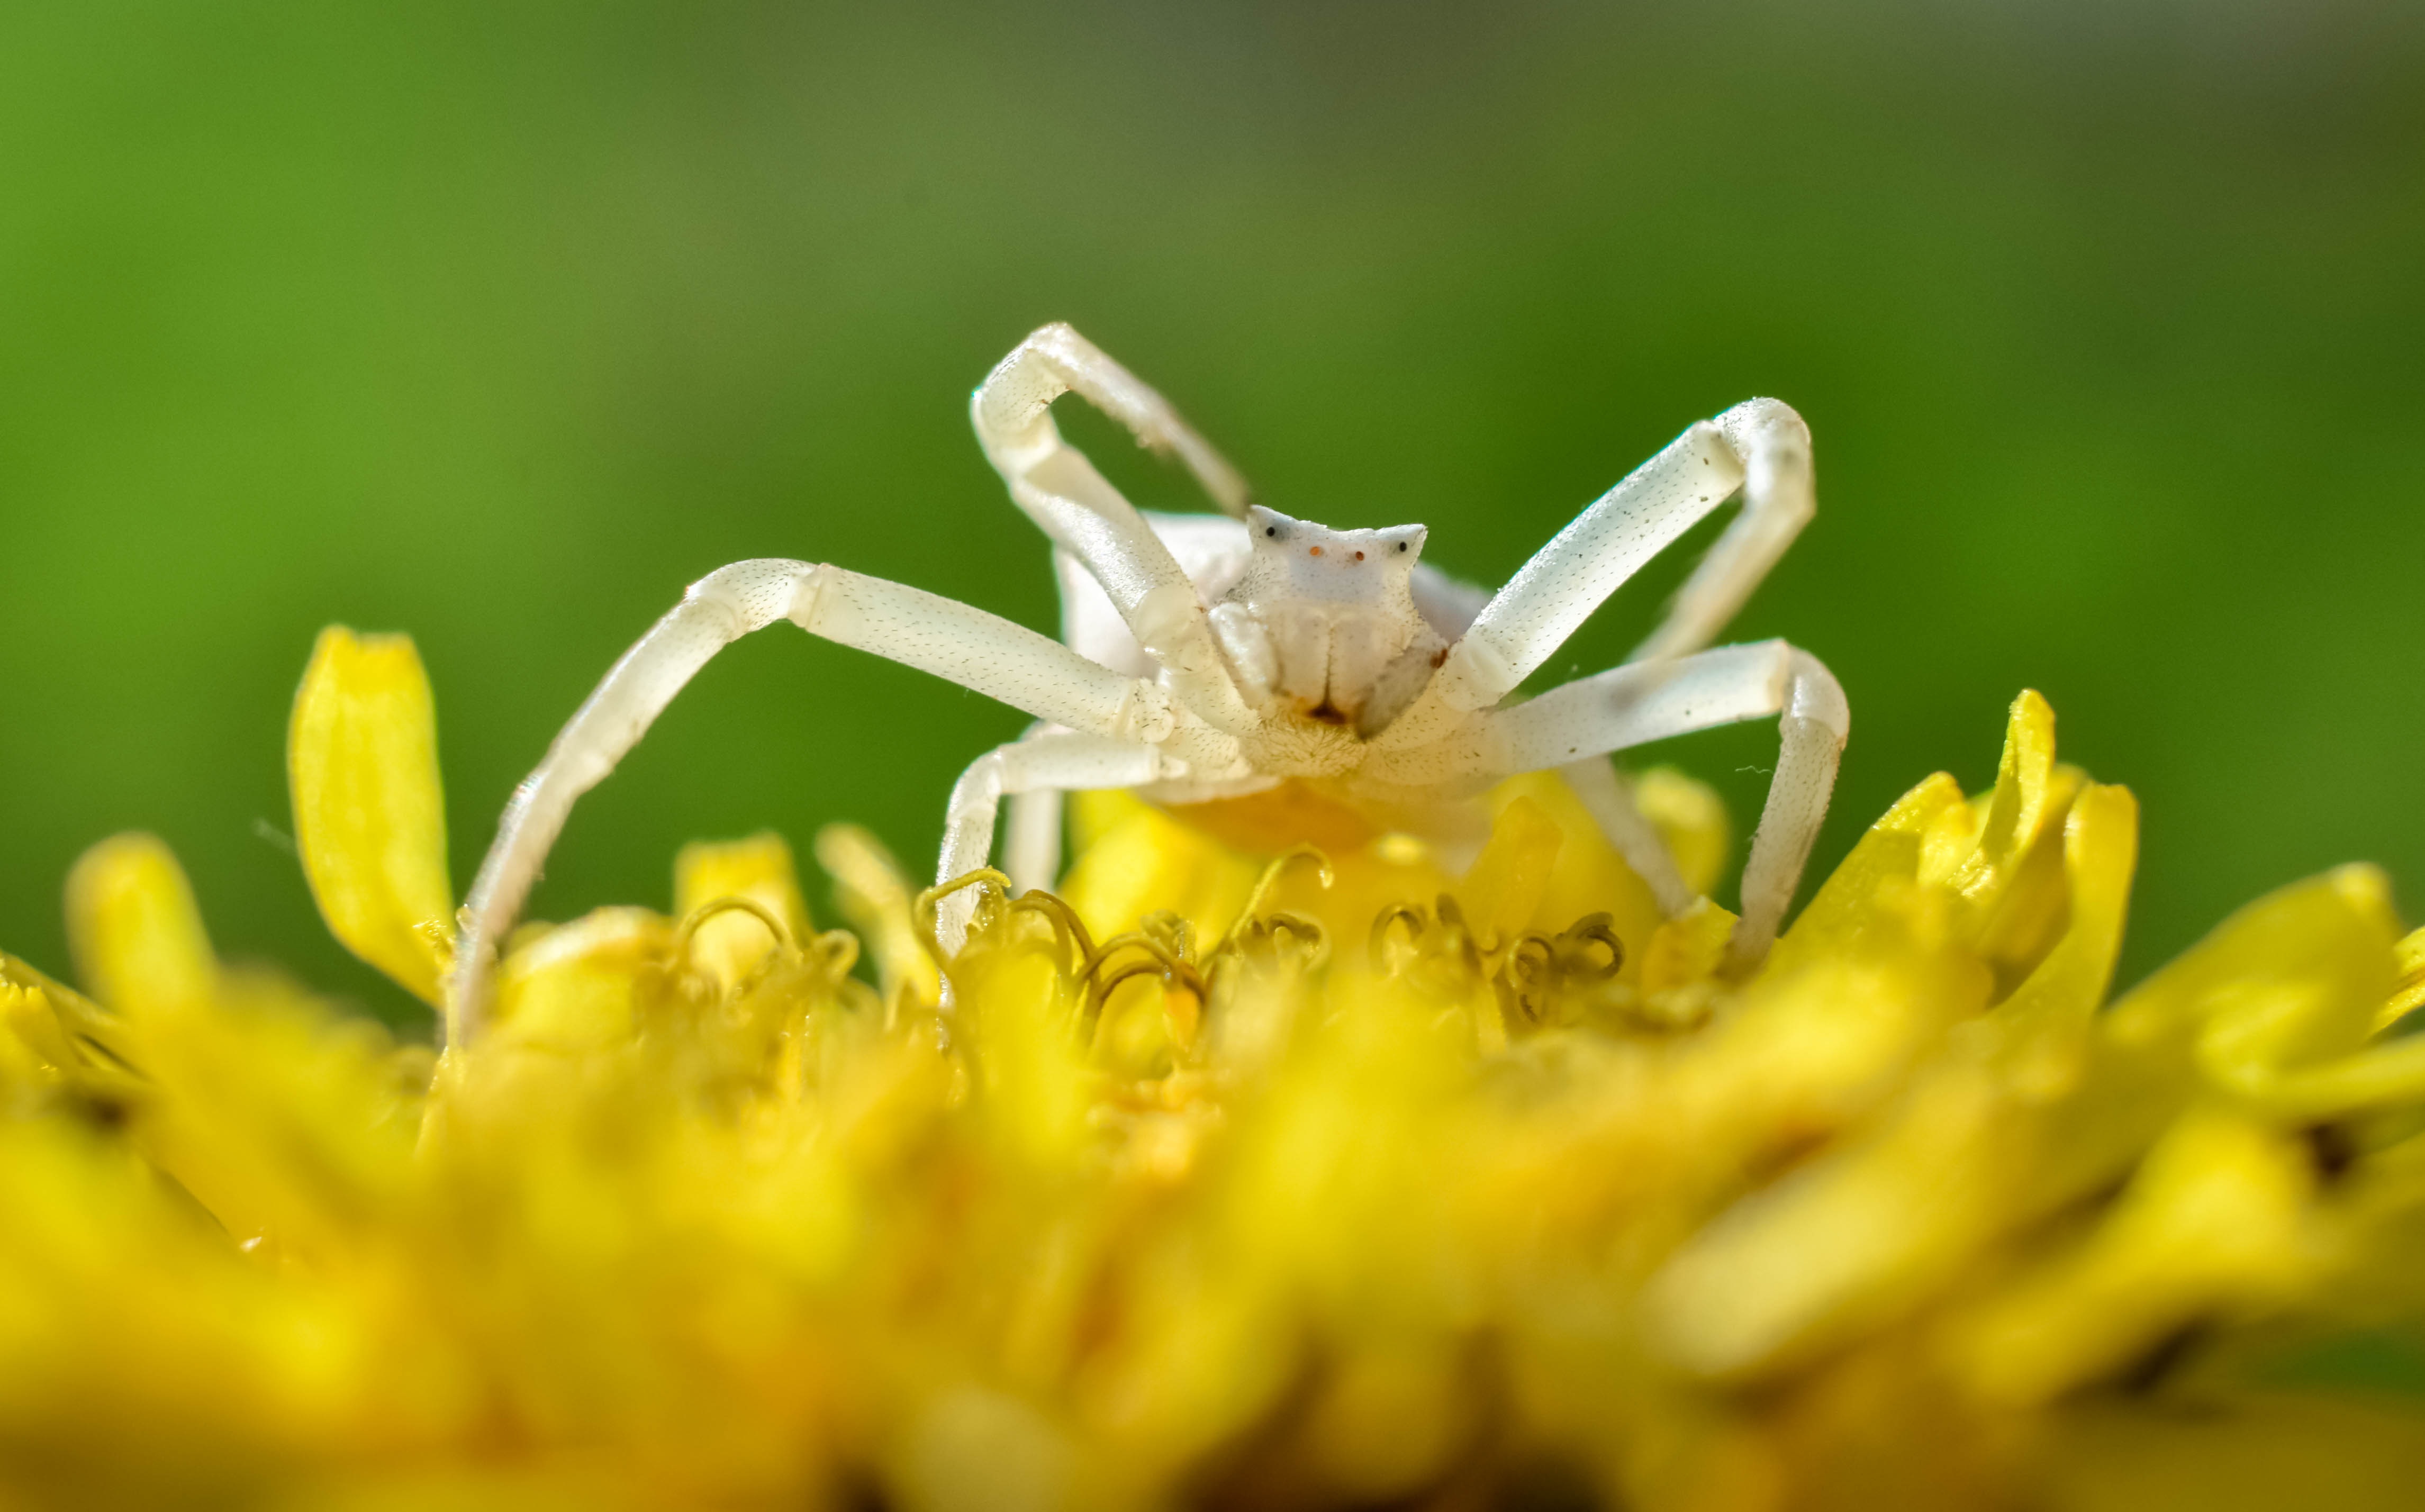
nature, blossom, plant, photography, meadow, flower, petal, animal, pollen, green, insect, macro, botany, yellow, flora, fauna, invertebrate, wildflower, close up, spider, outdoors, bee, danger, nectar, macro photography, honey bee, membrane winged insect